Campeche Island

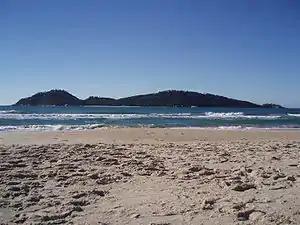
Campeche Island seen from Florianópolis

Campeche Island is an island located some 1250 m southeast of the coast of Florianópolis, Brazil. It is located in front of the homonymous beach. It is considered a site of archaeological interest due to paintings found throughout the island.